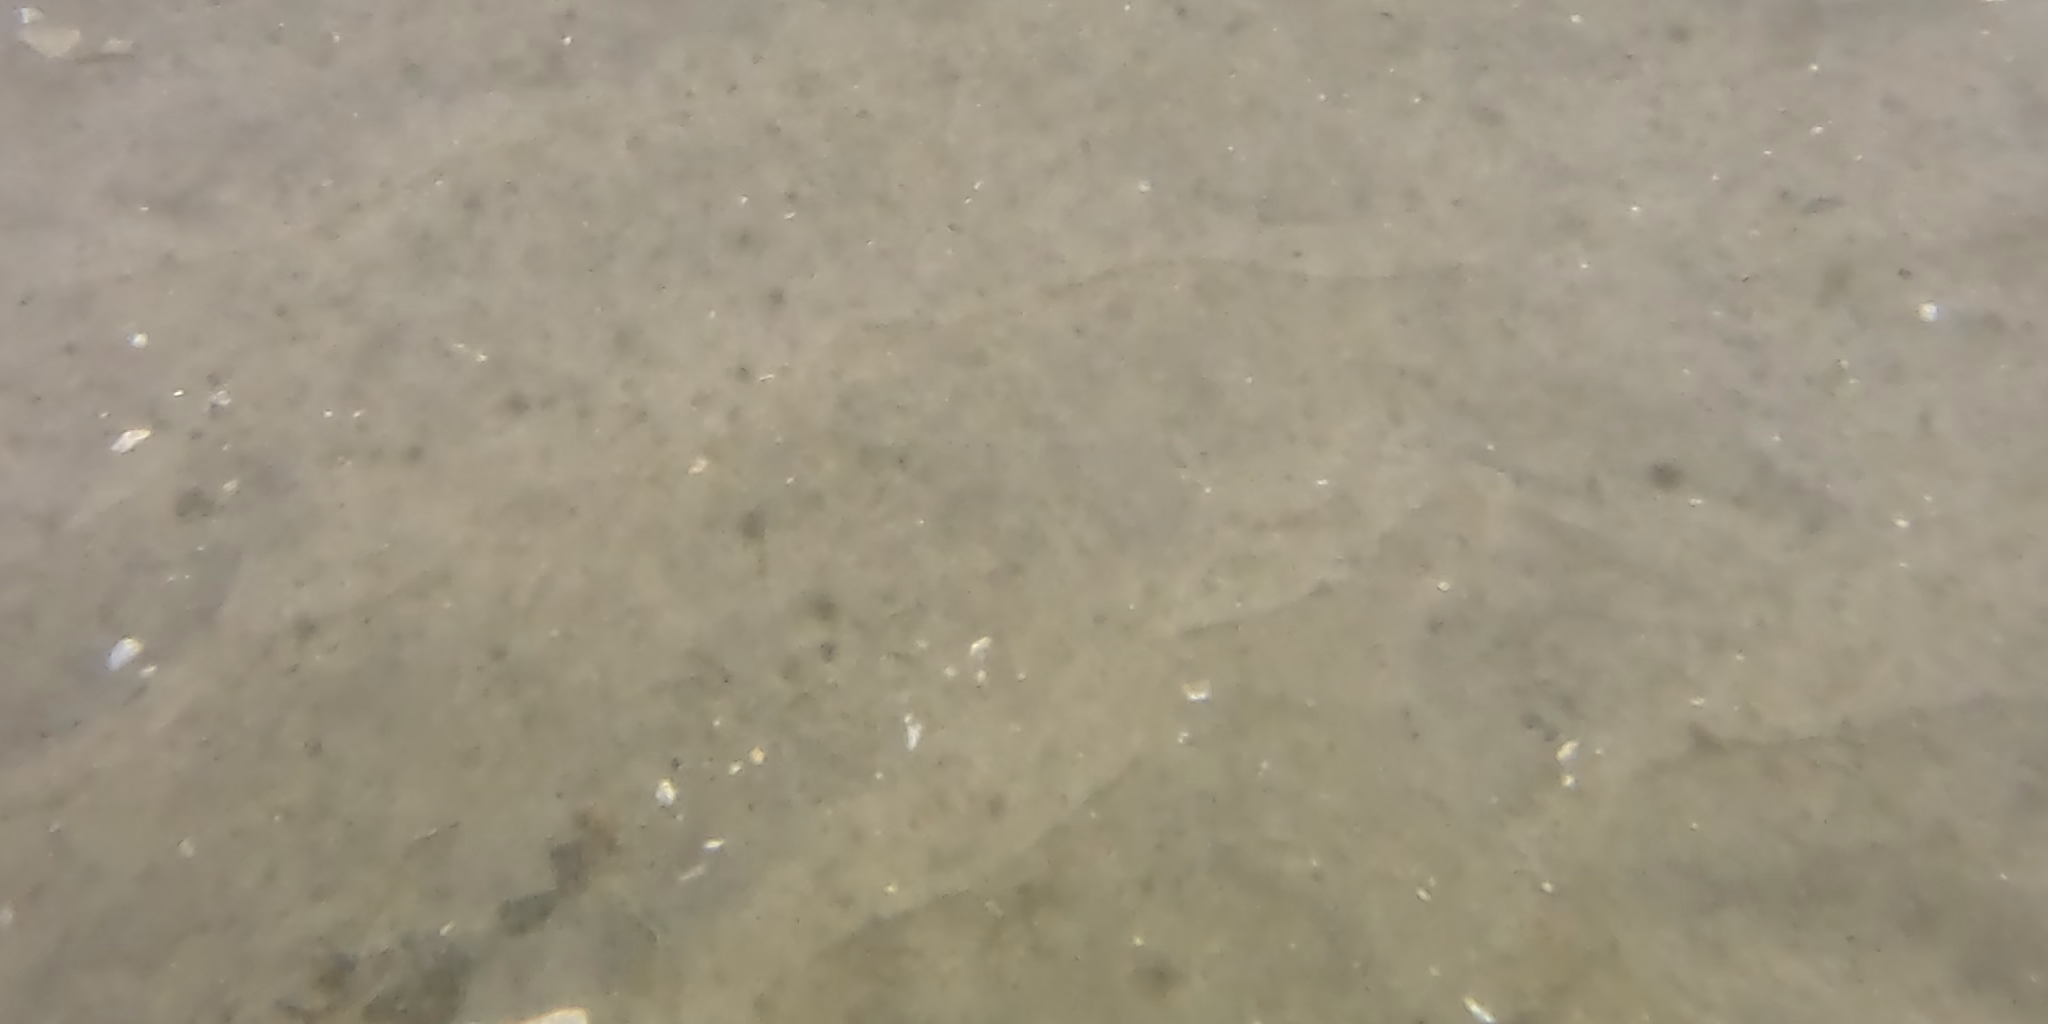
Seabed habitat: sand